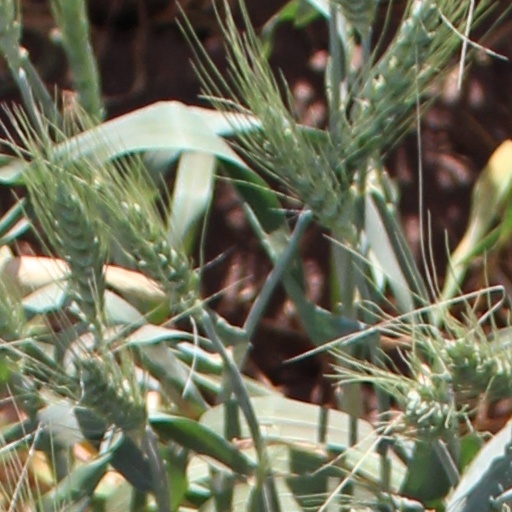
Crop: wheat